Lyke Wake Walk

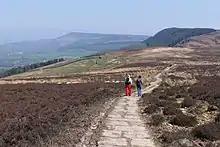
Scarth Wood Moor

The walk is usually done from west to east although it can be done in either direction. A successful crossing must be completed within 24 hours. There is no exact route but the Lyke Wake Club and its successor have rules regarding what can be considered a successful crossing. For record purposes the walk starts at its original departure point, the Ordnance Survey Trig point on Scarth Wood Moor, near Osmotherley (NGR: SE 459 997) and finishes in the bar of the Raven Hall Hotel in Ravenscar (NGR: NZ 981 018). For practical purposes the acceptable end points are the Lyke Wake Stone adjacent to Sheep Wash car park at Cod Beck Reservoir at the western end (NGR: SE 467 992) and Beacon Howes car park where there is a second Lyke Wake Stone at the eastern end (NGR: NZ 969 012). Successful crossings must stick to the moorland summits as far as practicable and walkers straying into Eskdale are disqualified. The route crosses the Stokesley-Helmsley road (B1257) between Point 842 (Clay Bank Top) and Point 503 (Orterley Lane end), the Whitby-Pickering road (A169) between Point 945 (Sil Howe) and Point 701 (near Saltergate) and the Scarborough-Whitby road (A171) between Point 538 (Evan Howe) and Point 579 (Falcon Inn). Point numbers are the height in feet above sea level as given on the one inch Ordnance Survey Tourist Map of the North York Moors (1970 edition); the metric equivalents are identified on the Landranger and Explorer Series maps.